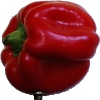
Label: Pepper Red 1